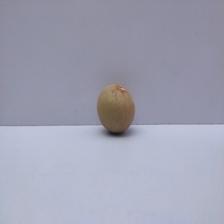
Size: Small